Château Montebello

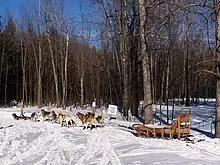
The resort grounds includes a number of shared use paths for hiking, cross-country skiing, and dogsledding.

The resort grounds also contains of hiking trails, and of cross-country skiing trails. In the section of the resort north of rue Notre Dame is an 18-hole, par 70 golf course. Designed by golf course architect Stanley Thompson, the course also contains the Golf Club Terrace, and a bar at its 18th hole. Other outdoor facilities at the resort include two skating rinks for ice hockey and skating, a snow tubing hill, a curling rink, and two tennis courts. The resort also operates rental and support facilities for dogsledding, snowshoeing, snowmobiling, biking, fishing, horseback riding, and kayaking.